Bosnia and Herzegovina

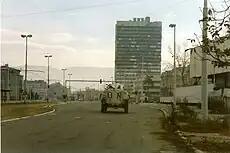
UN troops in front of the Executive Council Building, burned after being struck by tank fire during the siege of Sarajevo, 1995

Following World War I, Bosnia and Herzegovina joined the South Slav Kingdom of Serbs, Croats and Slovenes (soon renamed Yugoslavia). Political life in Bosnia and Herzegovina at this time was marked by two major trends: social and economic unrest over property redistribution and the formation of several political parties that frequently changed coalitions and alliances with parties in other Yugoslav regions.